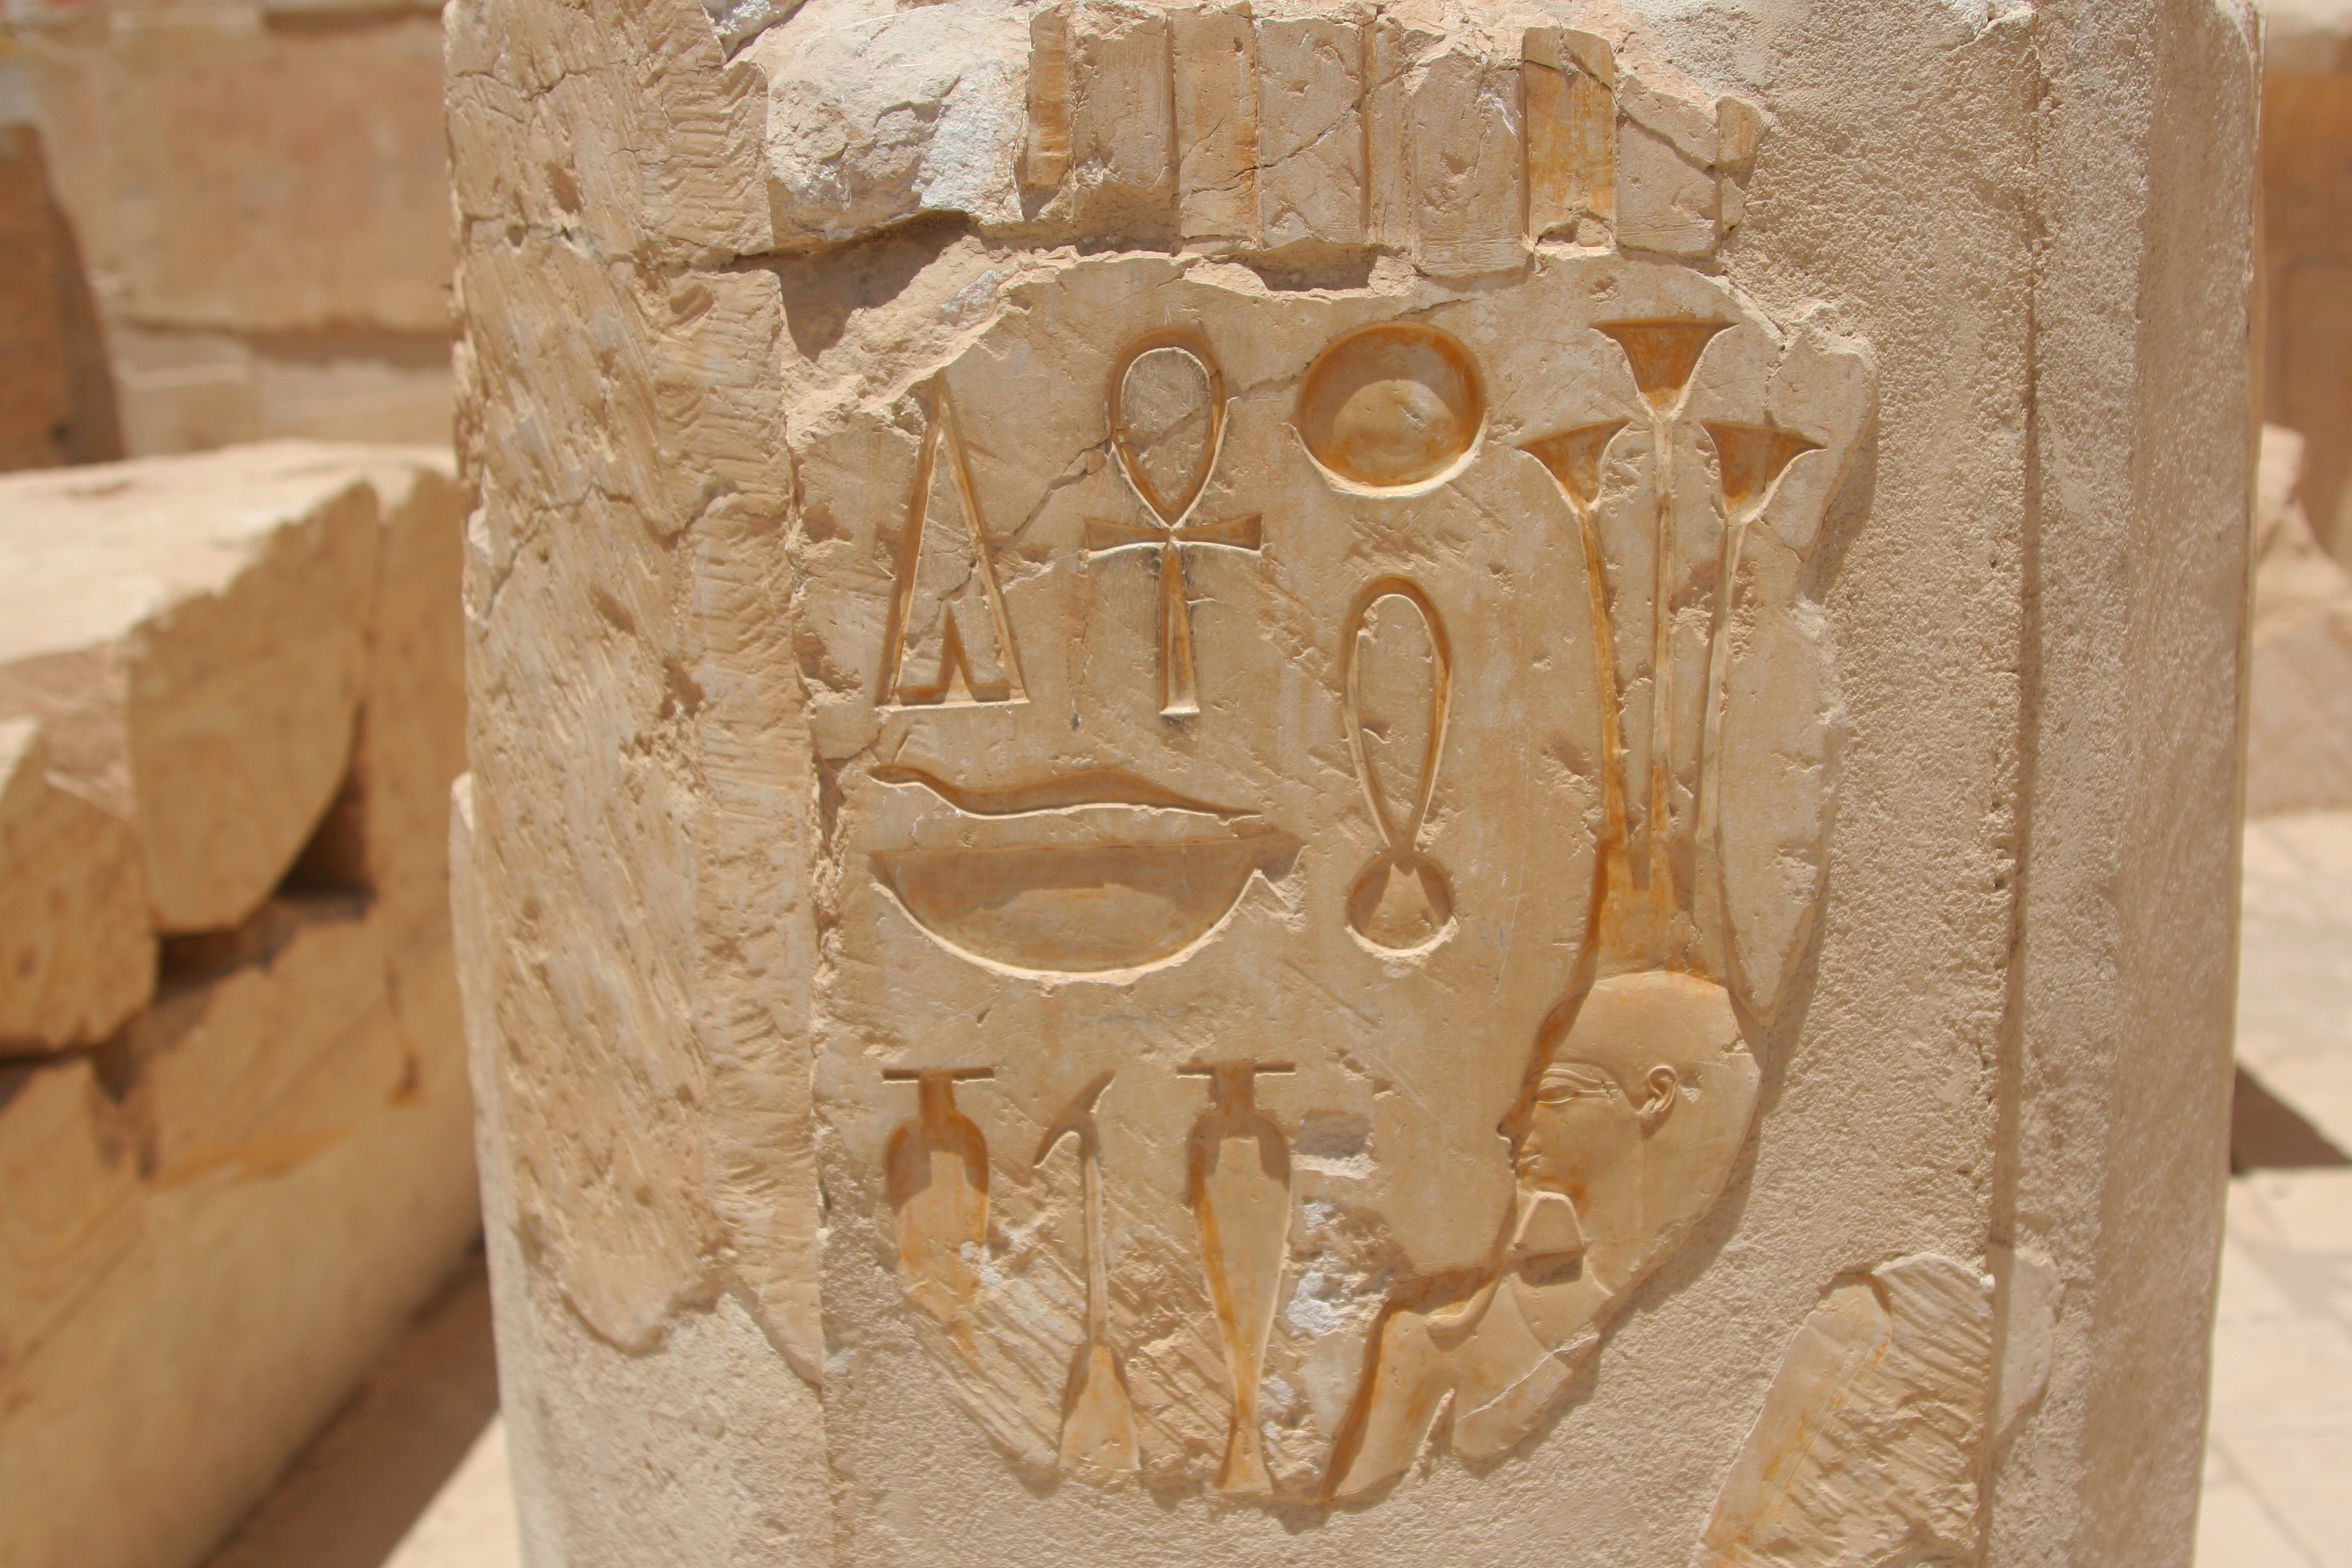
wood, monument, pillar, ancient, material, egypt, sculpture, art, archaeology, temple, queen, historical, carving, luxor, relief, hatshepsut, stele, stone carving, hieroglyph, ancient history